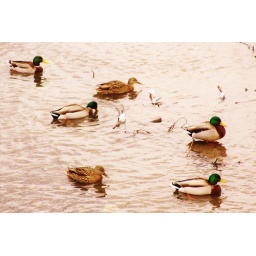
Mallard Ducks in the river downthe road !